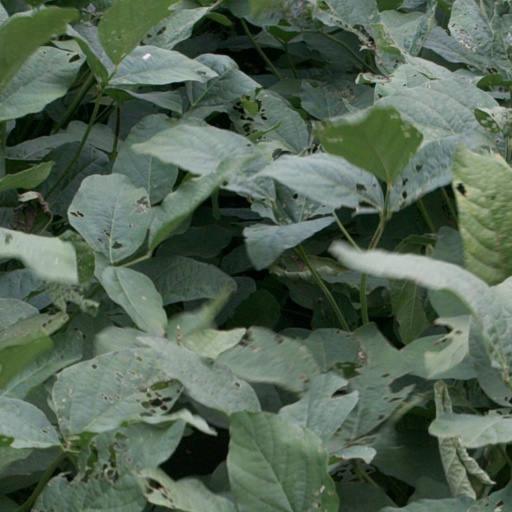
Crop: soybean